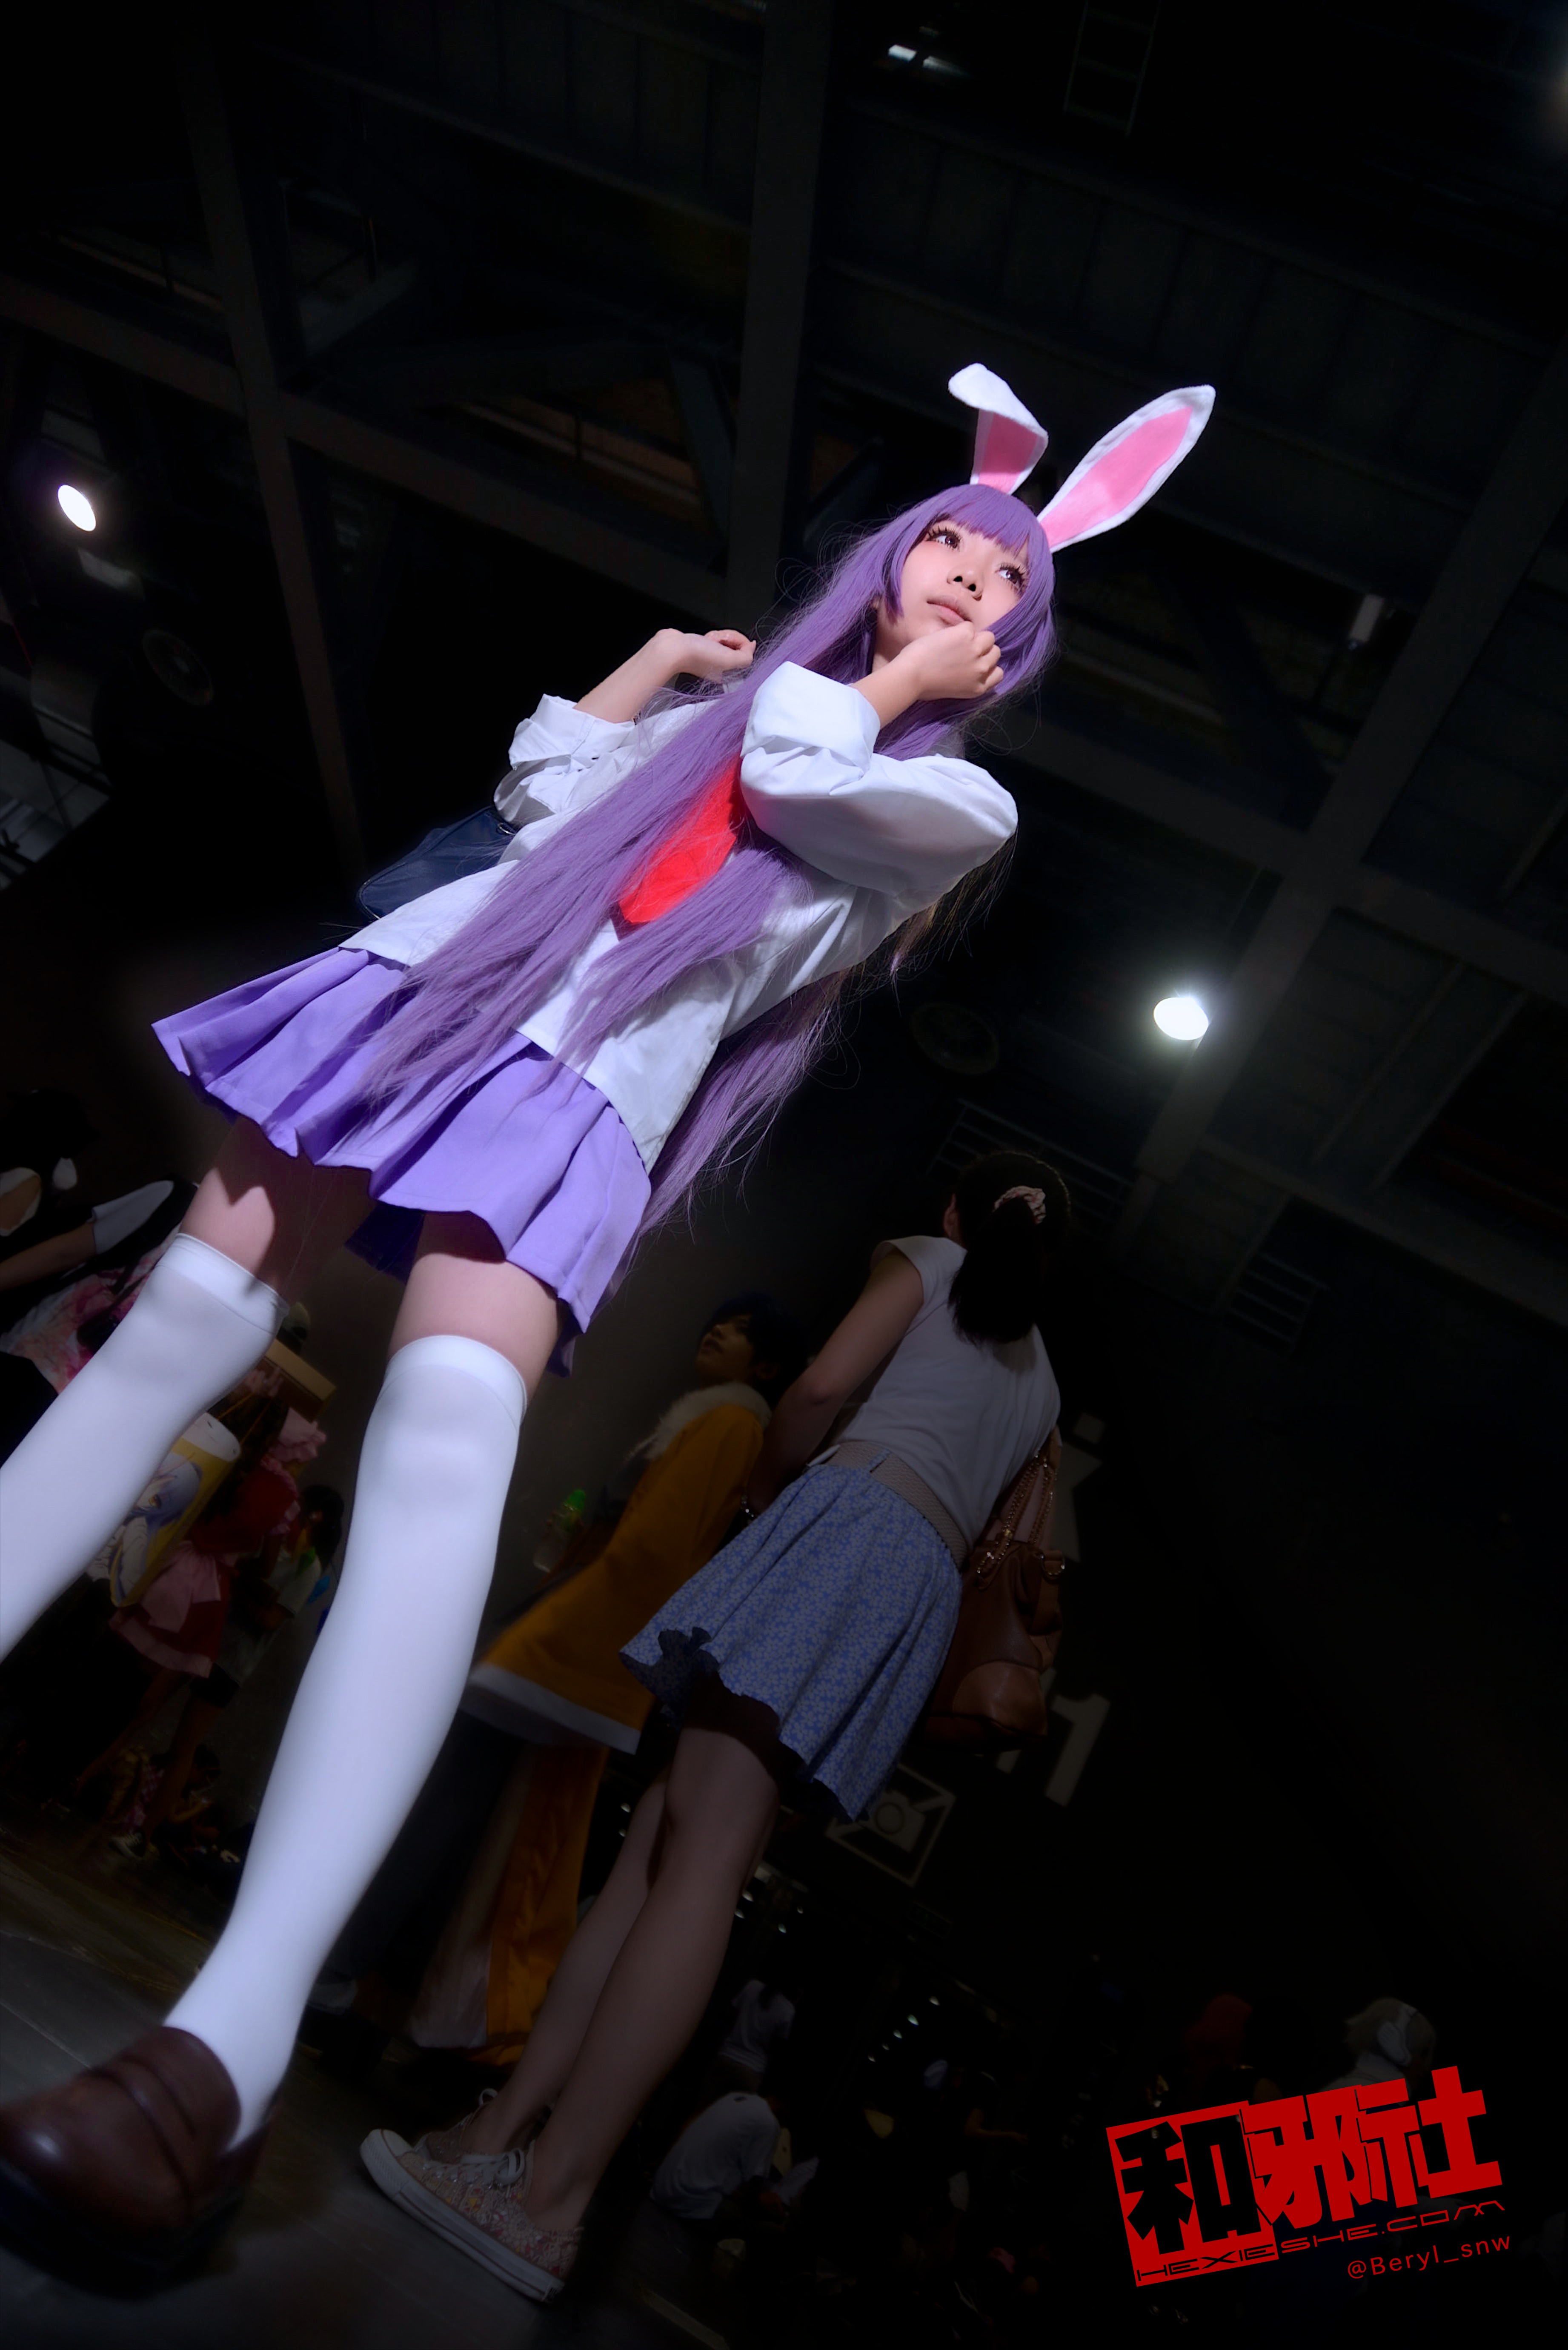
girl, cute, fashion, clothing, performance art, cosplay, girls, stage, canton, costume, china, anime, comic, comiccon, guangzhou, acg, cos, comics, nightclub